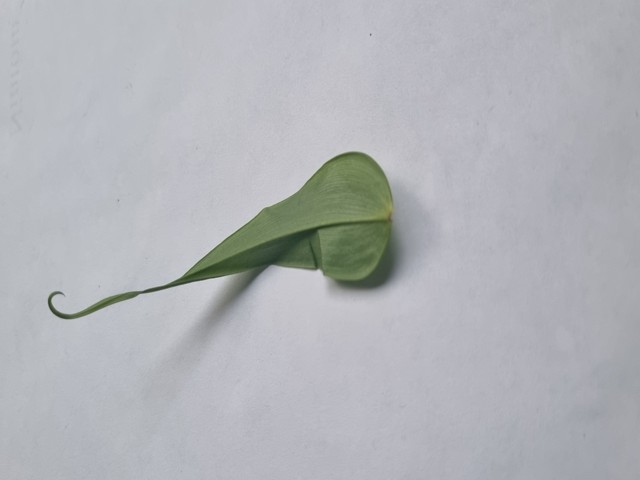
Plant: agnishika